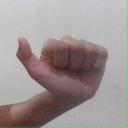
अक्षर: त